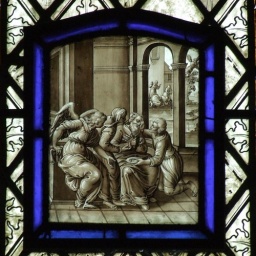
Flemish glass in the west window depicting the healing of Tobit